Australia at the Winter Olympics

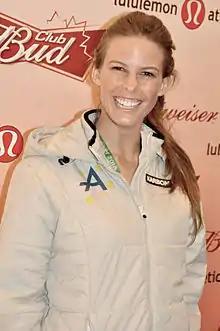
Photo of the torso and head of a female with a long brown ponytail who is smiling broadly. She is wearing a white nylon tracksuit with a green A on the right chest area. Behind her is an advertising background for Budweiser.

The Olympic Winter Institute of Australia has programs in alpine skiing, freestyle skiing (aerial and mogul), snowboarding, short track speed skating, figure skating and (along with the Australian Institute of Sport) skeleton. Australia also competed in biathlon, cross-country skiing, bobsleigh and luge at the 2006 Winter Olympics.